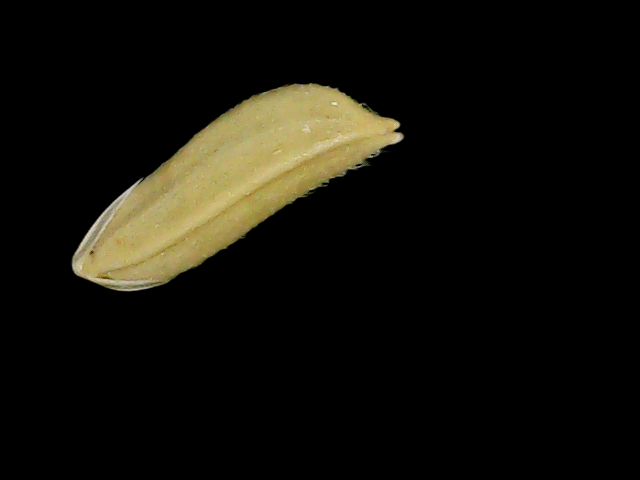
Rice variety: Bd75